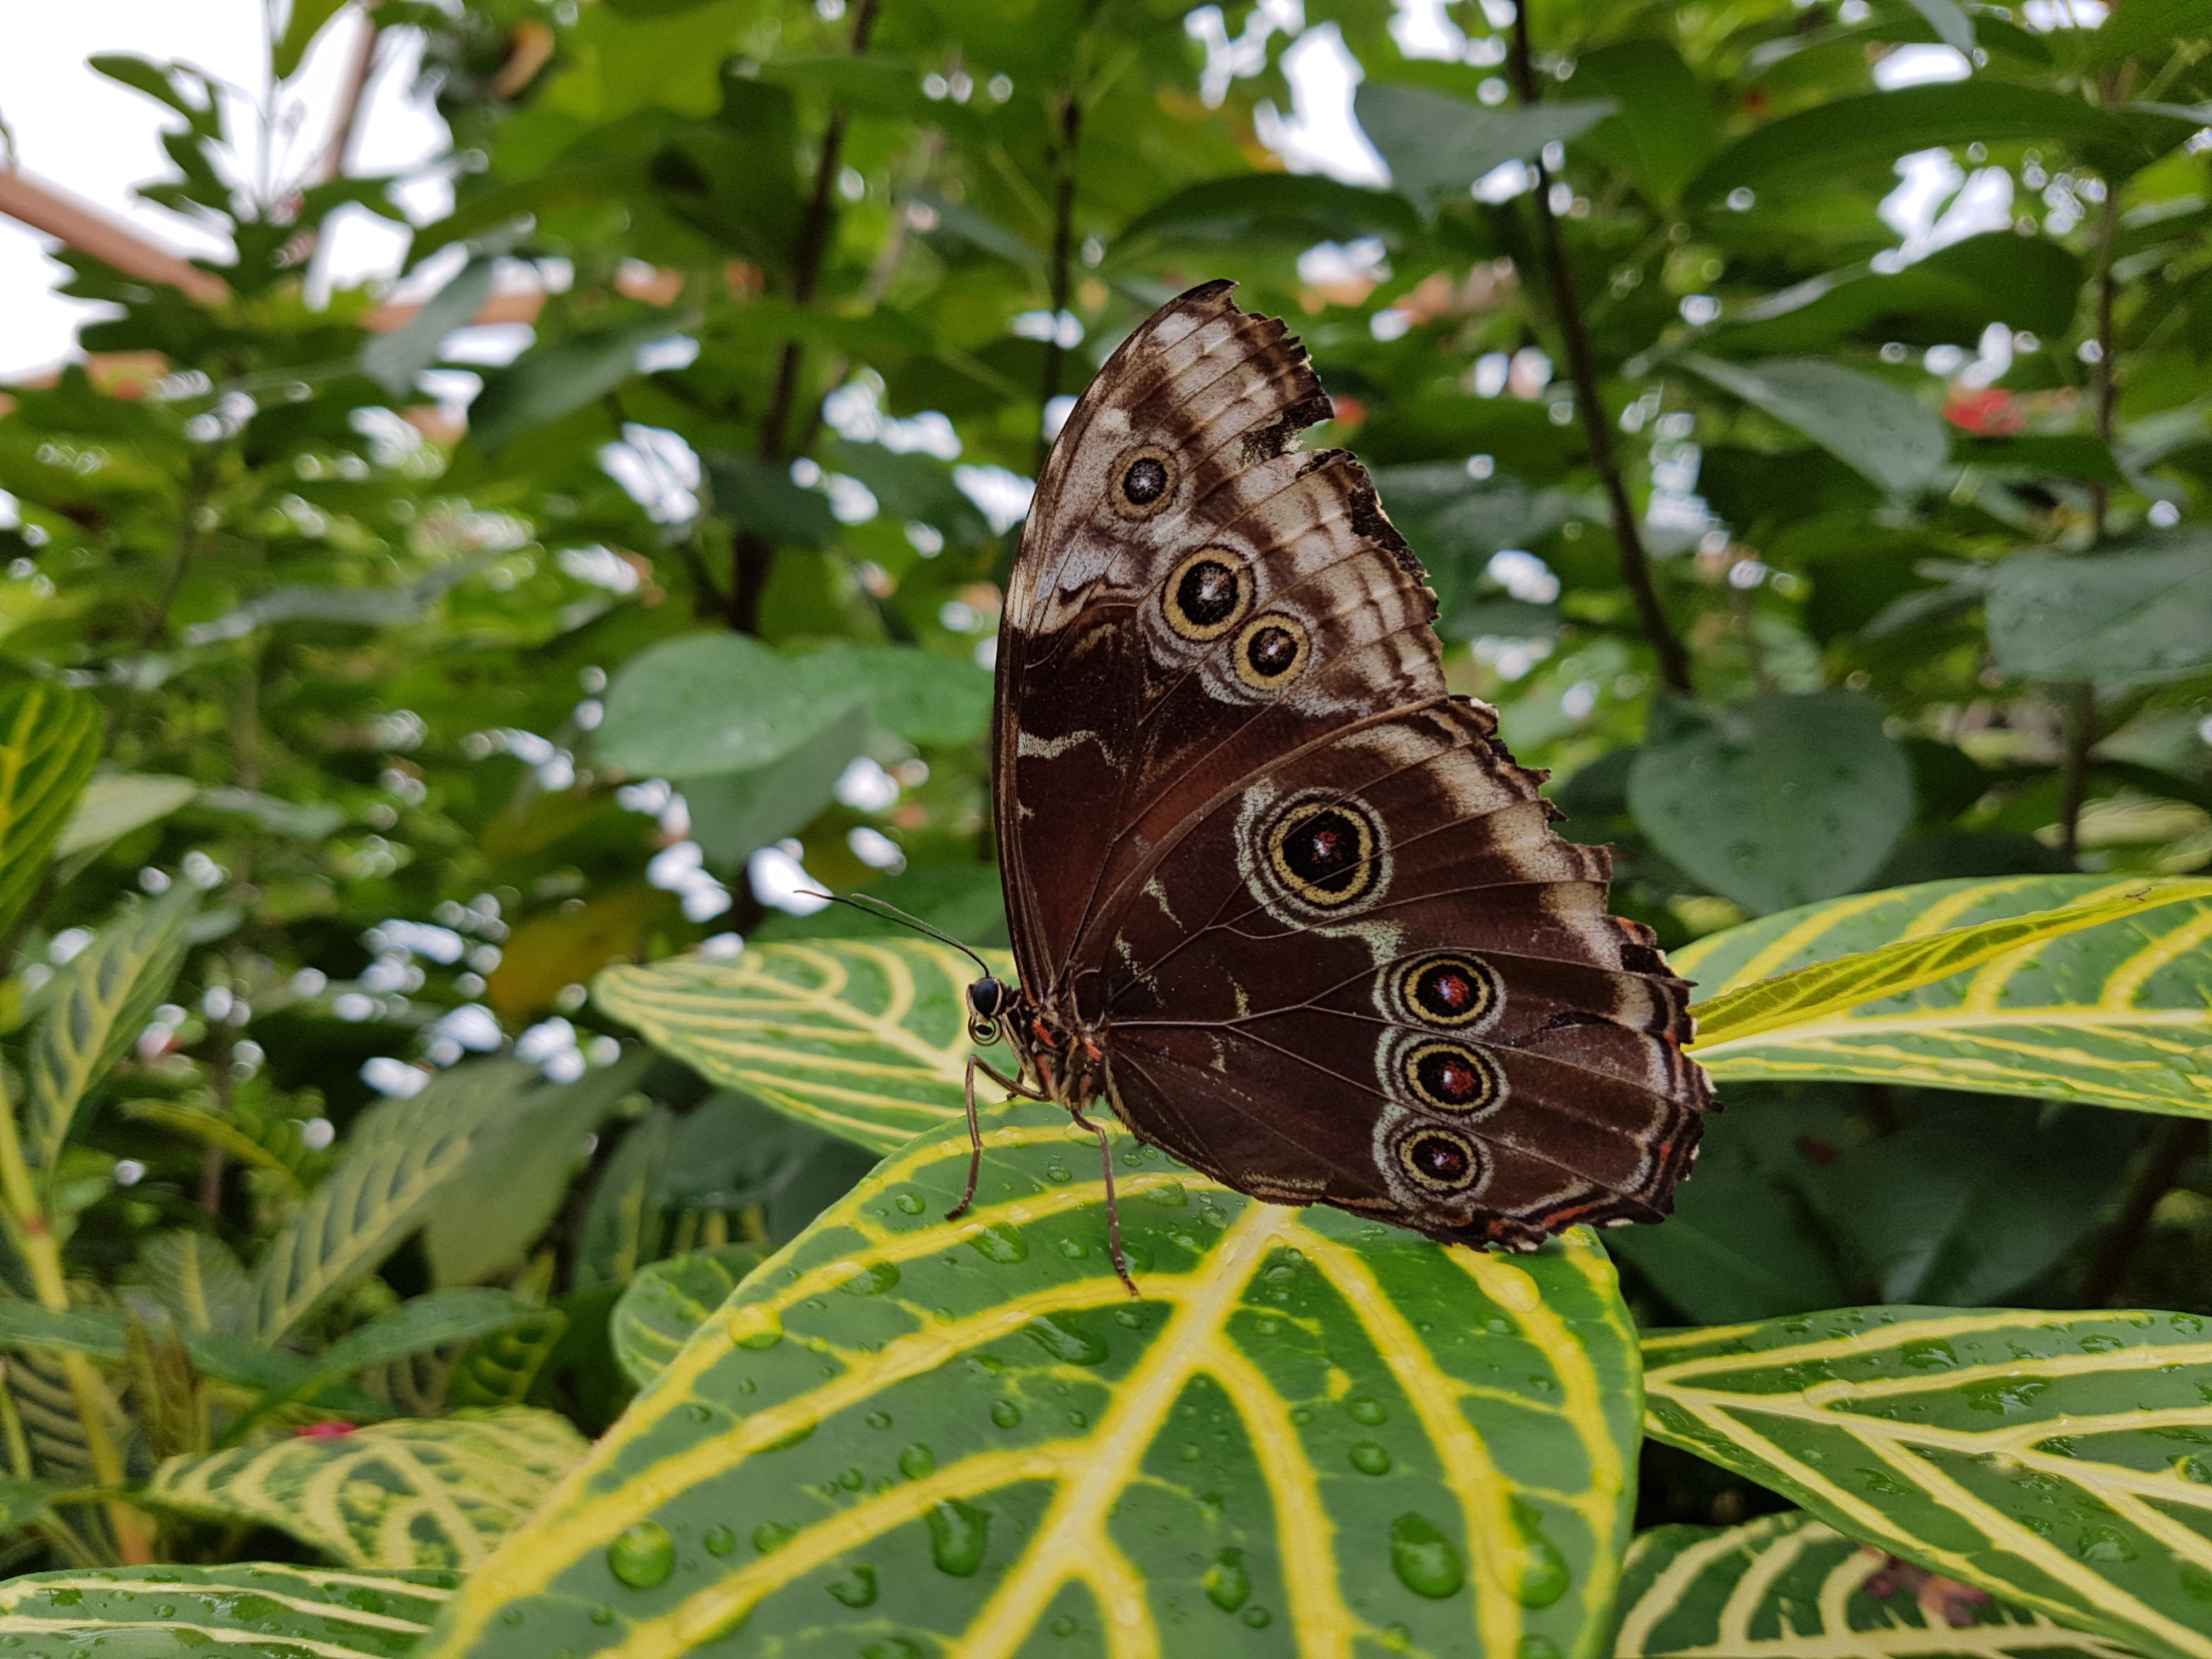
nature, leaf, flower, wildlife, jungle, insect, botany, moth, butterfly, fauna, invertebrate, tropics, macro photography, arthropod, pollinator, moths and butterflies